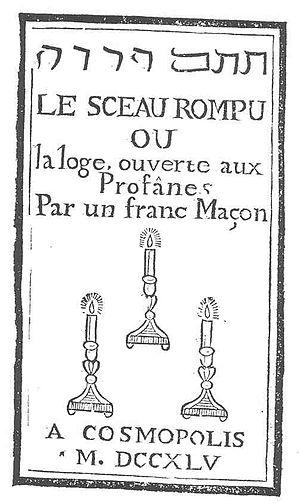
Frontispice du livre: LE SCEAU ROMPU OU la loge, ouverte aux Profânes. Par un franc Maçon A COSMOPOLIS M. DCCXLV
La franc-maçonnerie s'est établie à Bruxelles dès le XVIIIᵉ siècle où elle s'est rapidement répandue parmi les élites urbaines.